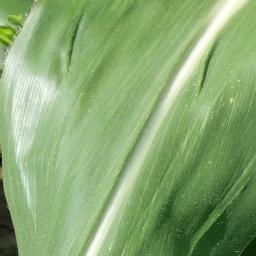
Label: Corn___healthy